You're My Home (Grey's Anatomy)

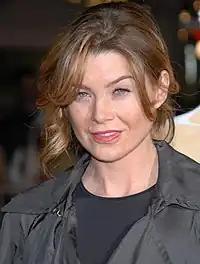
The season was praised for bringing the focus back on the central character Meredith Grey portrayed by Ellen Pompeo.

"The A.V. Club" highlighted Shonda Rhimes' ability to create compelling disasters and catastrophes, stating, "When it comes to creating disasters and accidents and catastrophes to weave her cast around, no one does it better than Rhimes. The compelling medical maladies and advancements offer a ready framework for the doctors’ soapy emotional situations to cling to."